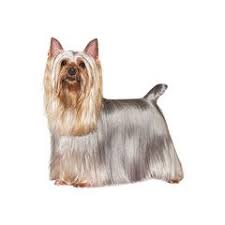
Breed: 231-n000081-silky_terrier